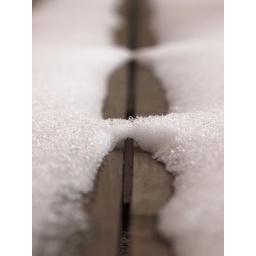
floor of the balcony in the winter, II.2010